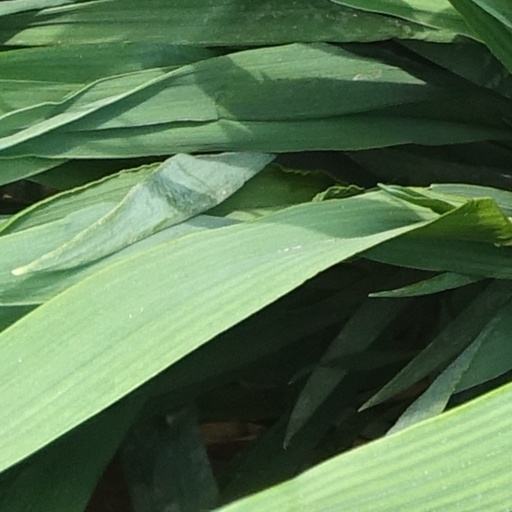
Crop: wheat